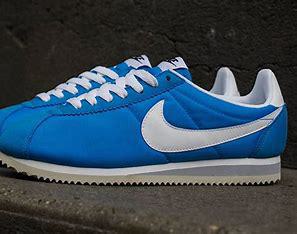
Brand: Nike
Model: Classic Cortez Nylon